Octopus as food

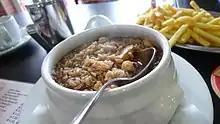
Octopus and rice stew pot

A common scene in the Greek islands is octopuses hanging in the sunlight from a rope, just like laundry from a clothesline. They are often caught by spear fishing close to the shore. The fisherman brings his prey to land and tenderizes the flesh by pounding the carcass against a stone surface. Thus treated, they are hung out to dry, and later will be served grilled, either hot or chilled in a salad. A common preparation technique involves classic Greek spices and seasonings, often including olive oil, garlic cloves, oregano, pepper, and lemon juice. On the whole, octopus is considered a superb "meze", especially alongside "ouzo".